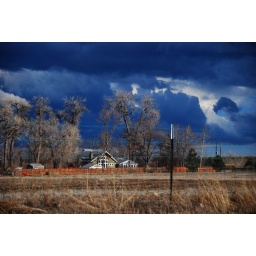
Boulder, Colorado. The sun created a nice contrast beween the cottonwood trees and the threatening sky in the distance.